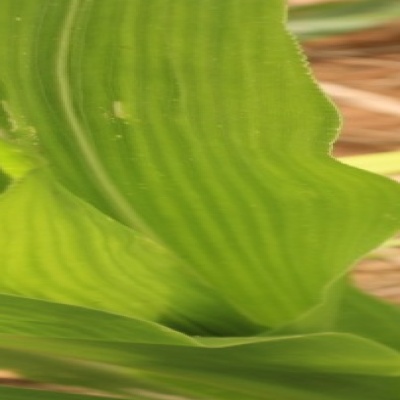
Label: Corn_(Maize)___Maize_Streak_Virus